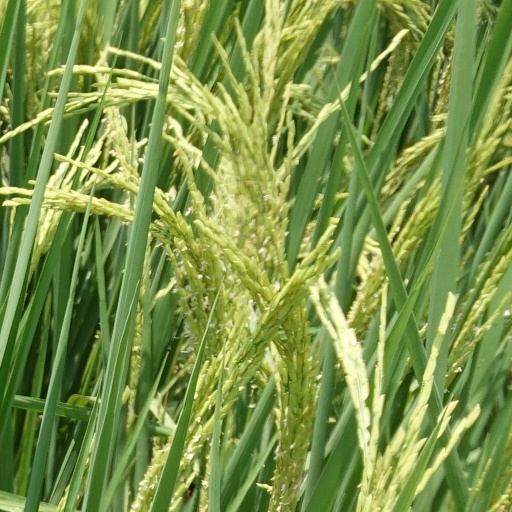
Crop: rice